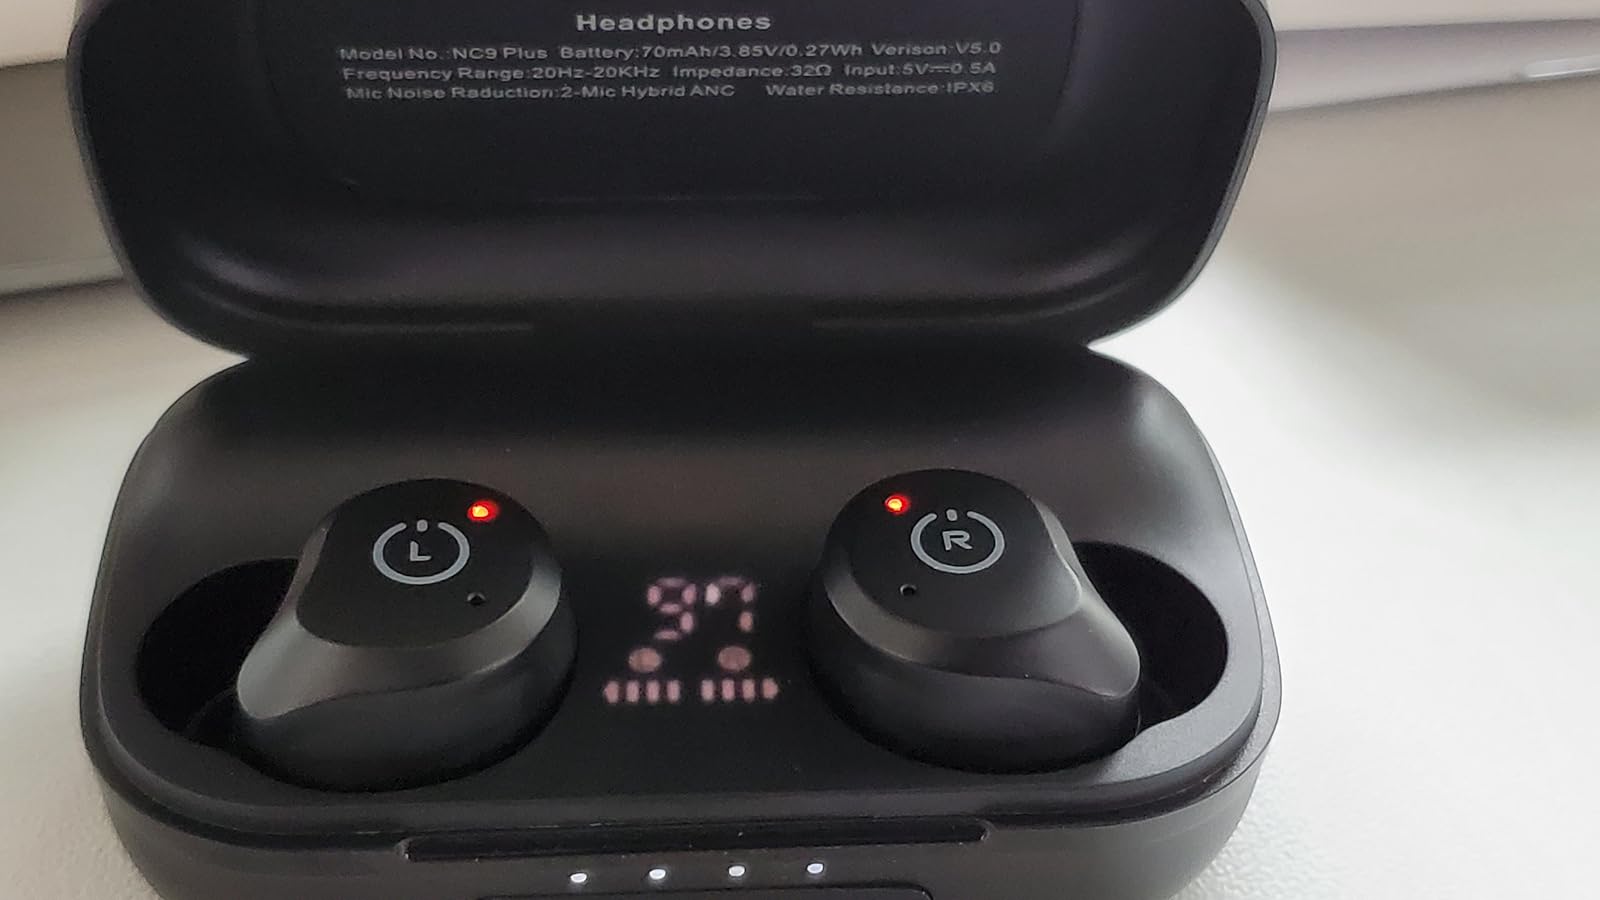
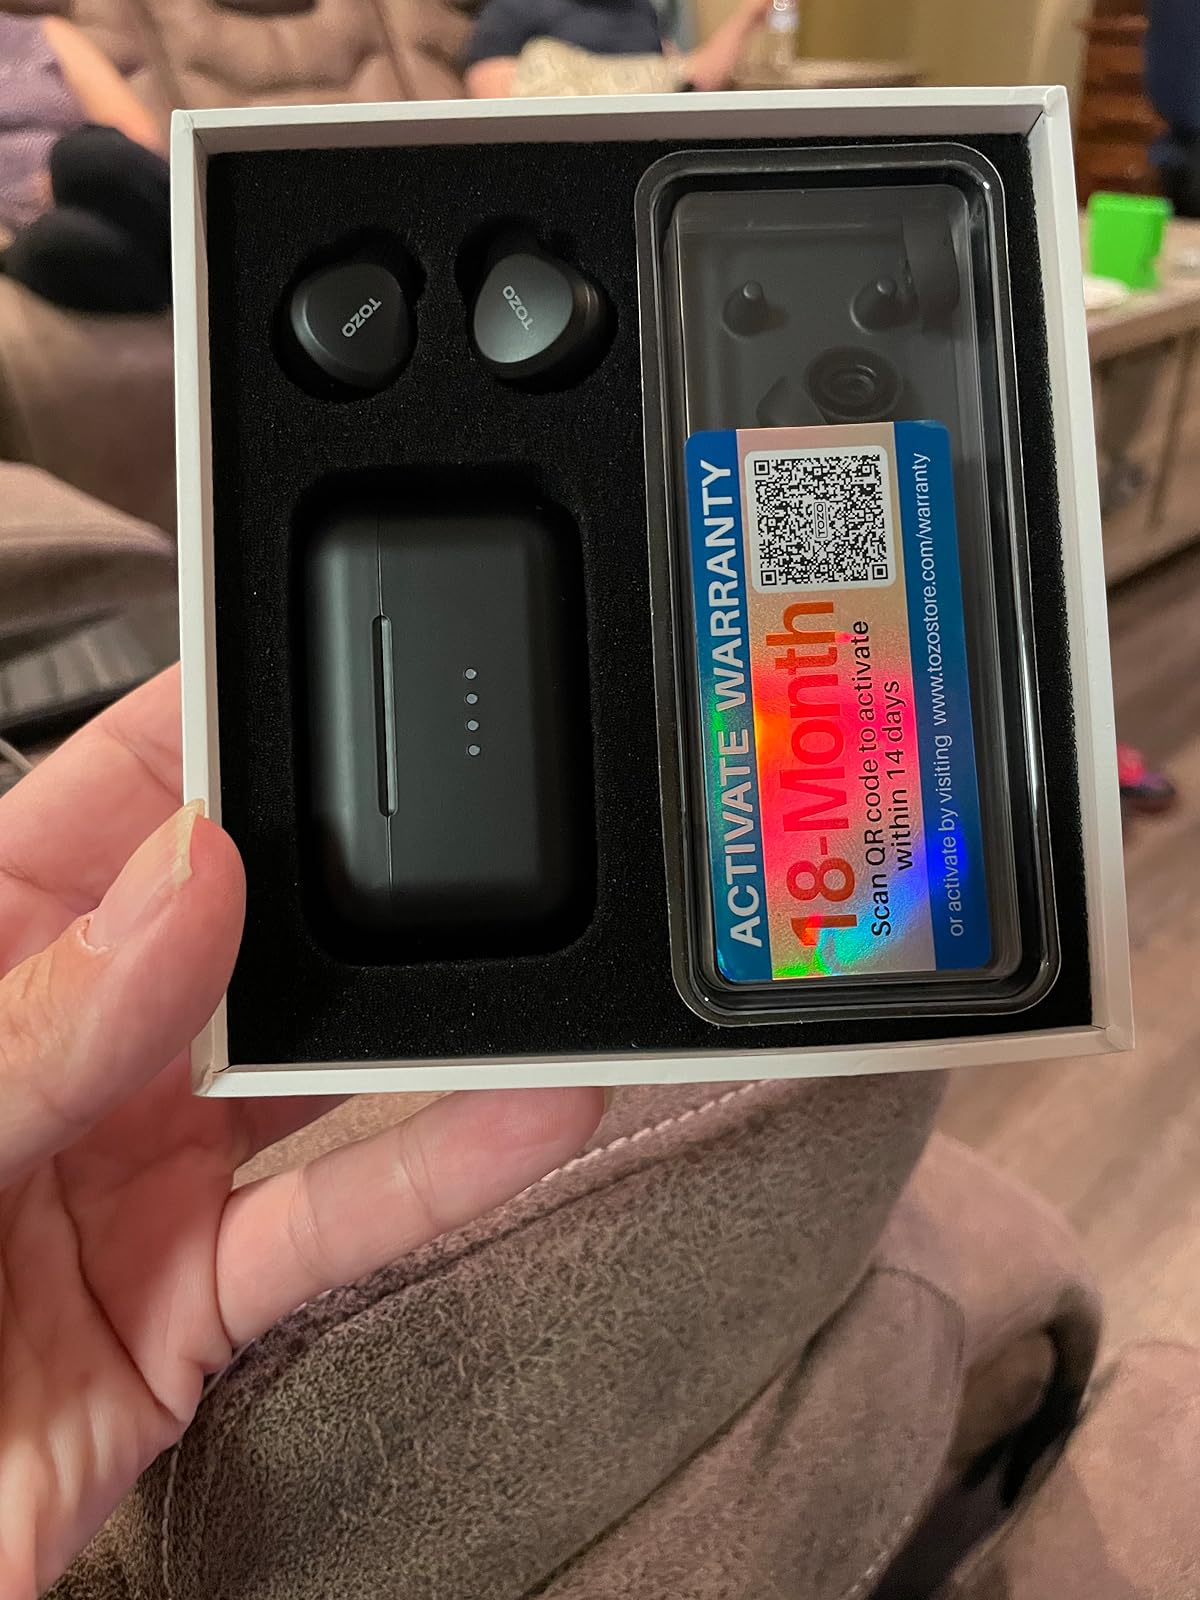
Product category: earbuds
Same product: yes